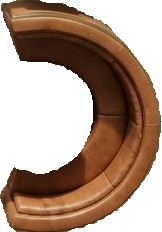
Surface category: sofa